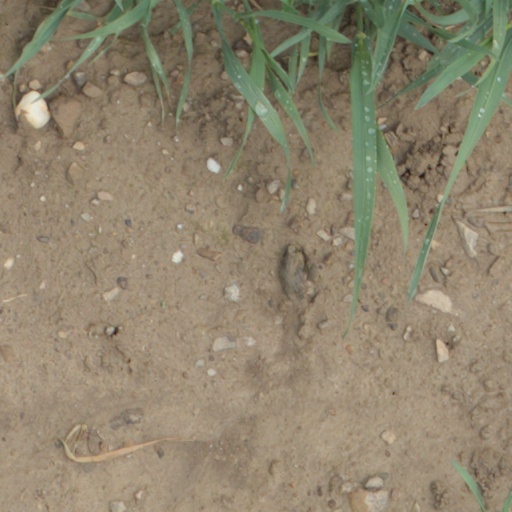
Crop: wheat